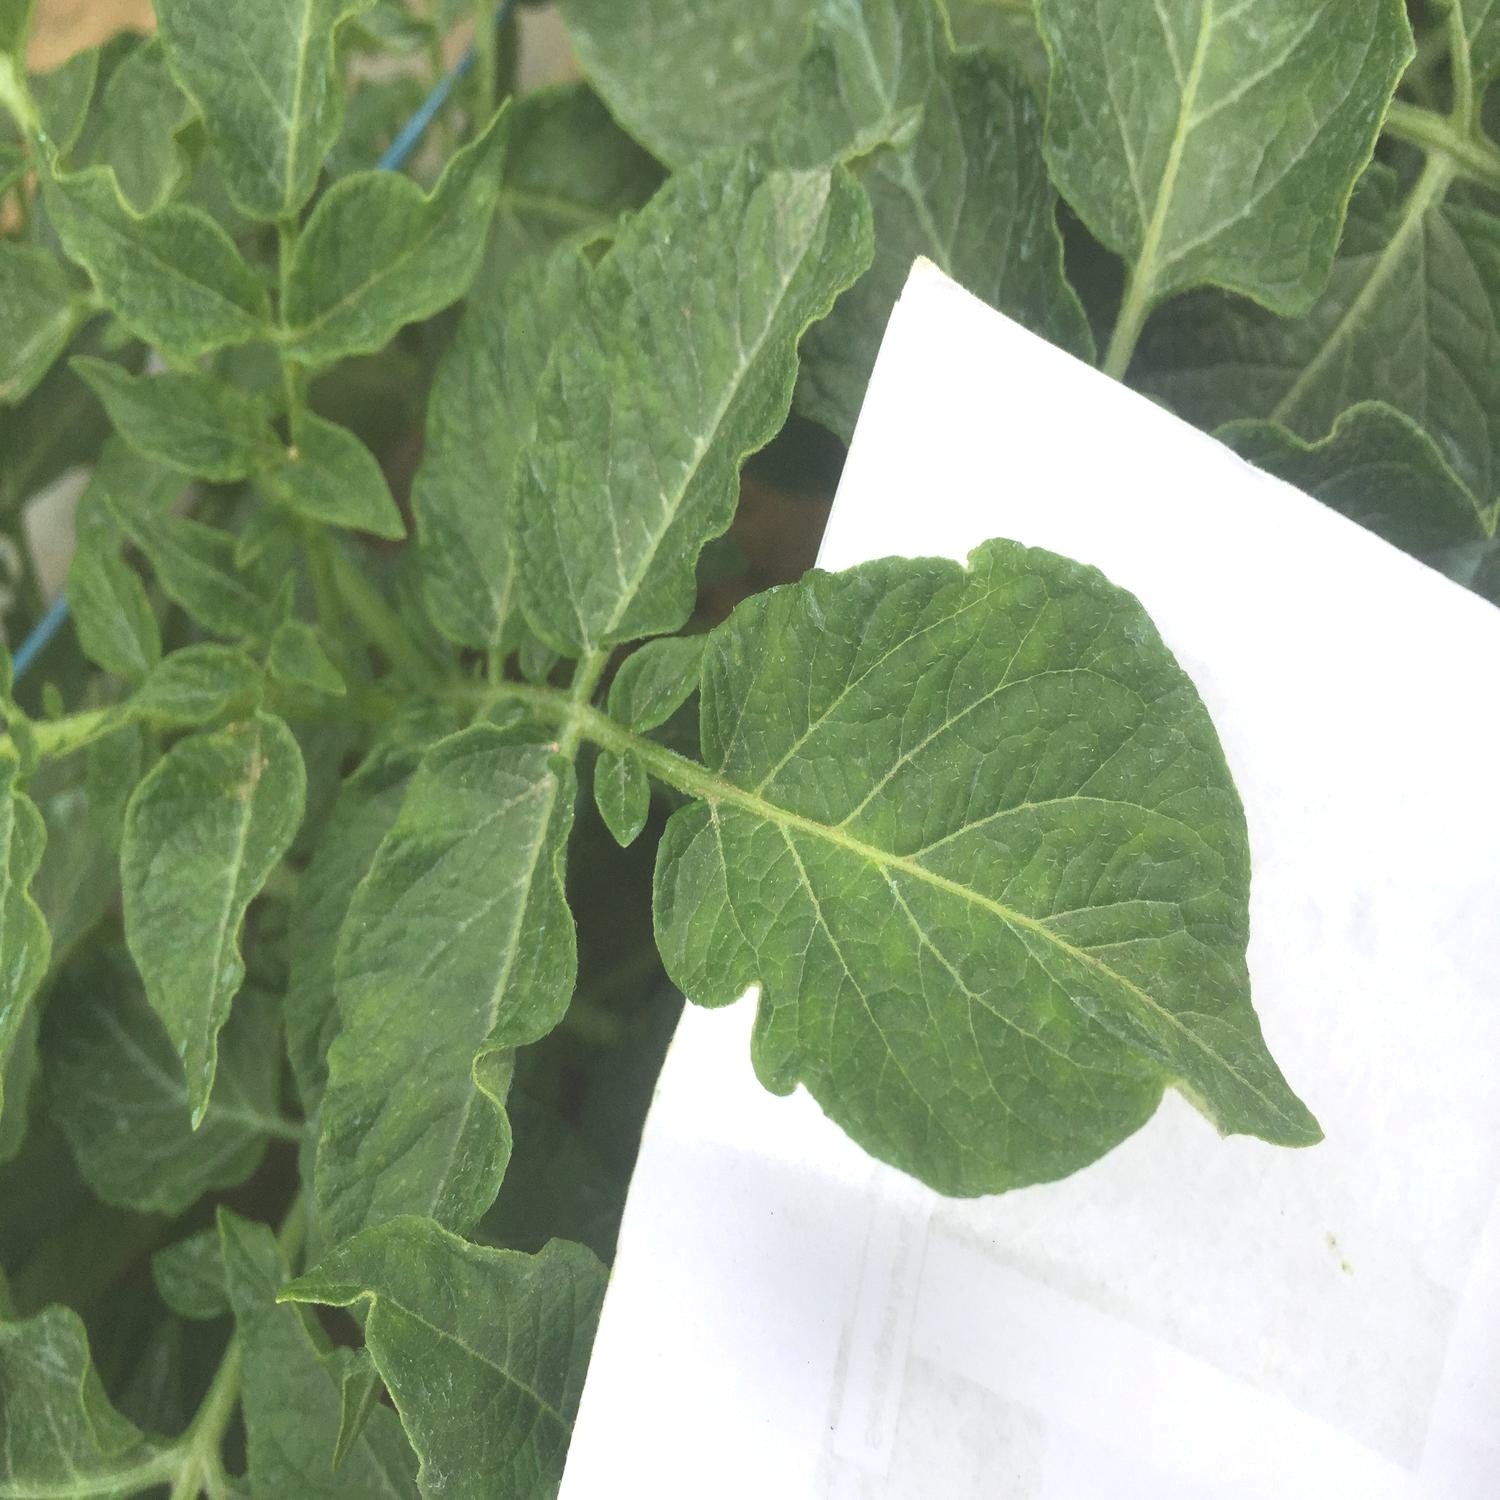
Etiqueta: Virus